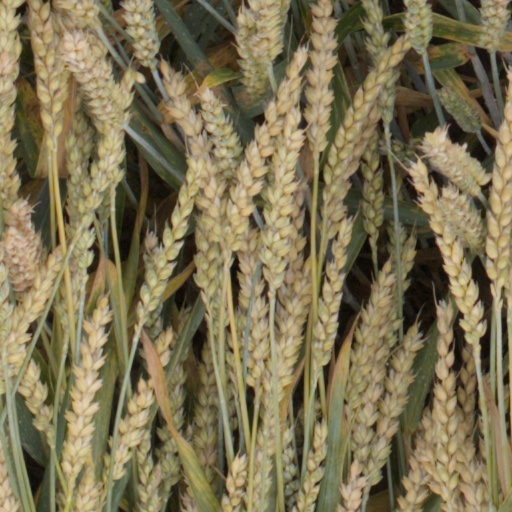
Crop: wheat